Kutch Gurjar Kshatriya

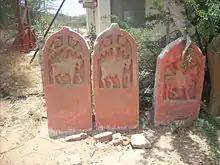
"Paliya"s belonging to war heroes of Mistris of Kutch, standing at Dhaneti dating back to 1178 AD

The community is believed to be from Kota. These warrior community first entered into Saurashtra and founded 36 villages in the area, while others moved further into Kutch. Around 1177–78 AD (VS 1234), a major group migrated to Kutch from Saurashtra under the leadership of Patel Ganga Maru. They settled in the village of Dhaneti. There are several Parias of the community, located near village pond of Dhaneti, standing as memorials of the war that was fought in 1178 AD. The community members still go once every year to offer pooja and their respects to their fore-fathers.